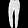
Label: Trouser